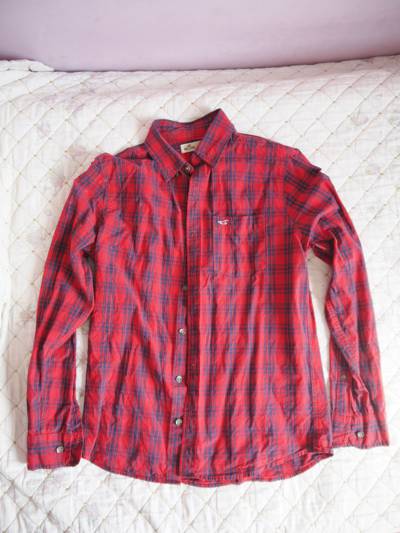
Waste category: clothes